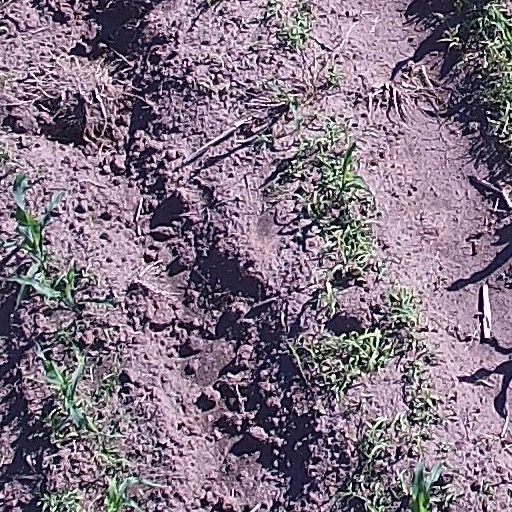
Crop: maize; corn